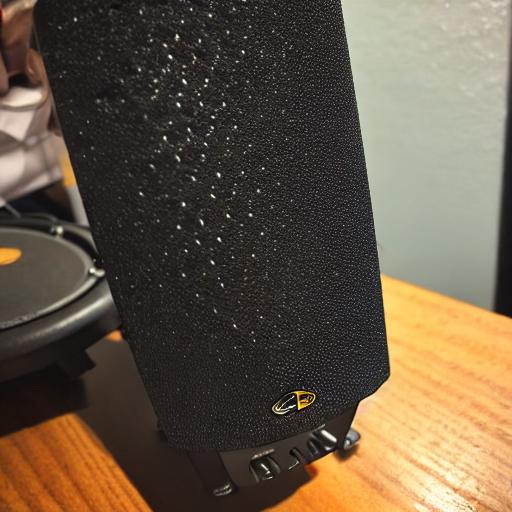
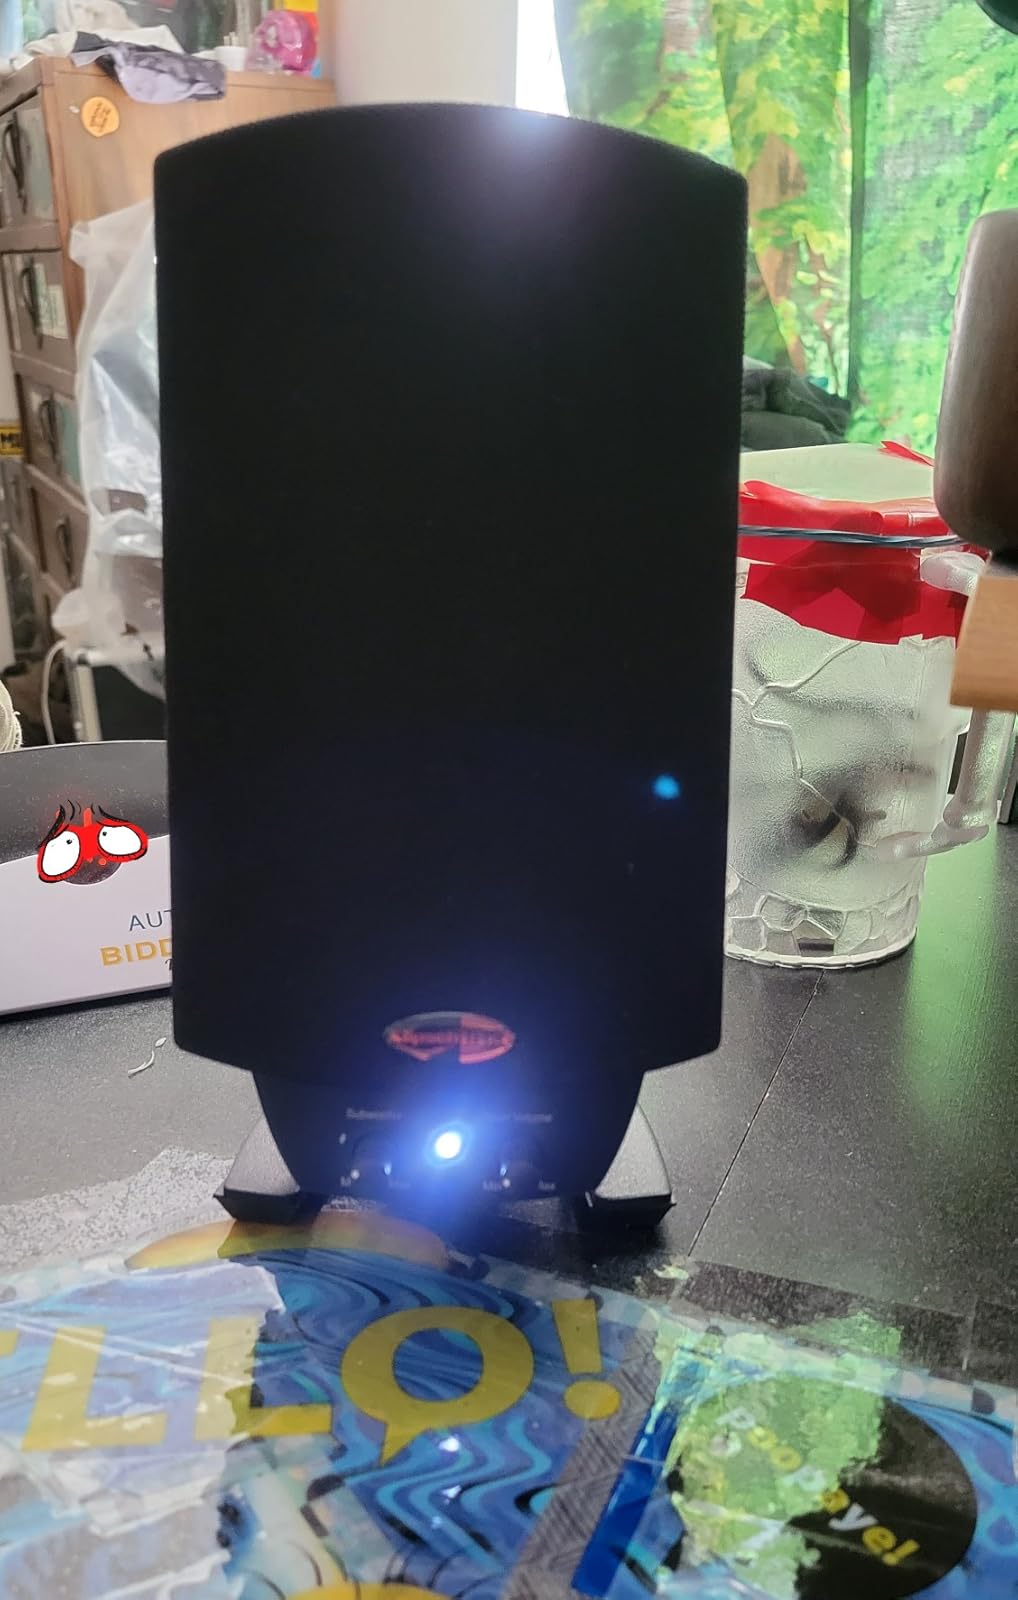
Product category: speaker
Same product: no